Medaka Kuroiwa Is Impervious to My Charms

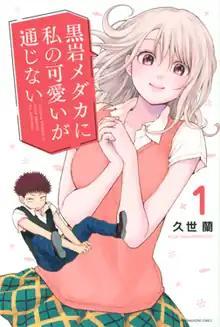
First volume cover

is a Japanese manga series written and illustrated by Ran Kuze. The series began serialization in Kodansha's "Weekly Shōnen Magazine" in May 2021, with its chapters collected in 19 volumes as of May 2025. The series is licensed in English by Kodansha USA. An anime television series adaptation produced by SynergySP aired from January to March 2025. A second season has been announced.